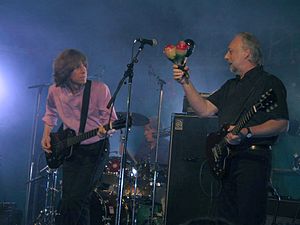
Navne i Rock and Roll Hall of Fame / Udøvende kunstnere
Navne i Rock and Roll Hall of Fame er en oversigt over de navne, der er optaget i Rock and Roll Hall of Fame i USA. Listen er ikke komplet, se den på Rock and Roll Hall of Fames liste over de optagne navne.